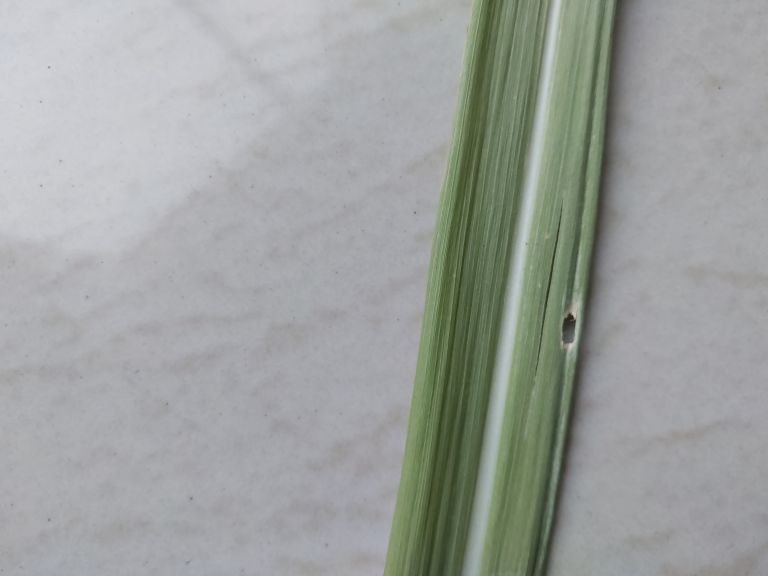
Label: Viral Disease